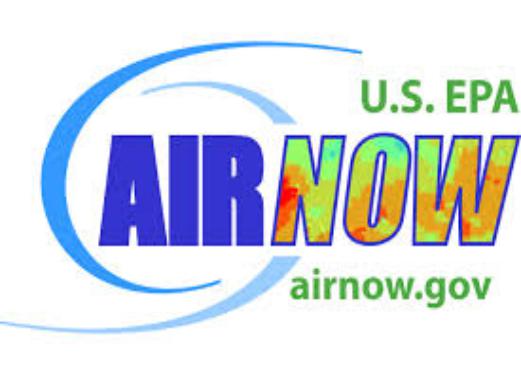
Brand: AirNow
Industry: Others